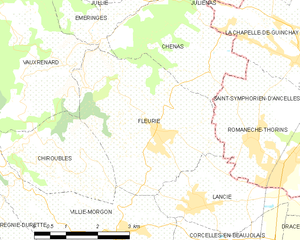
Carte des communes françaises